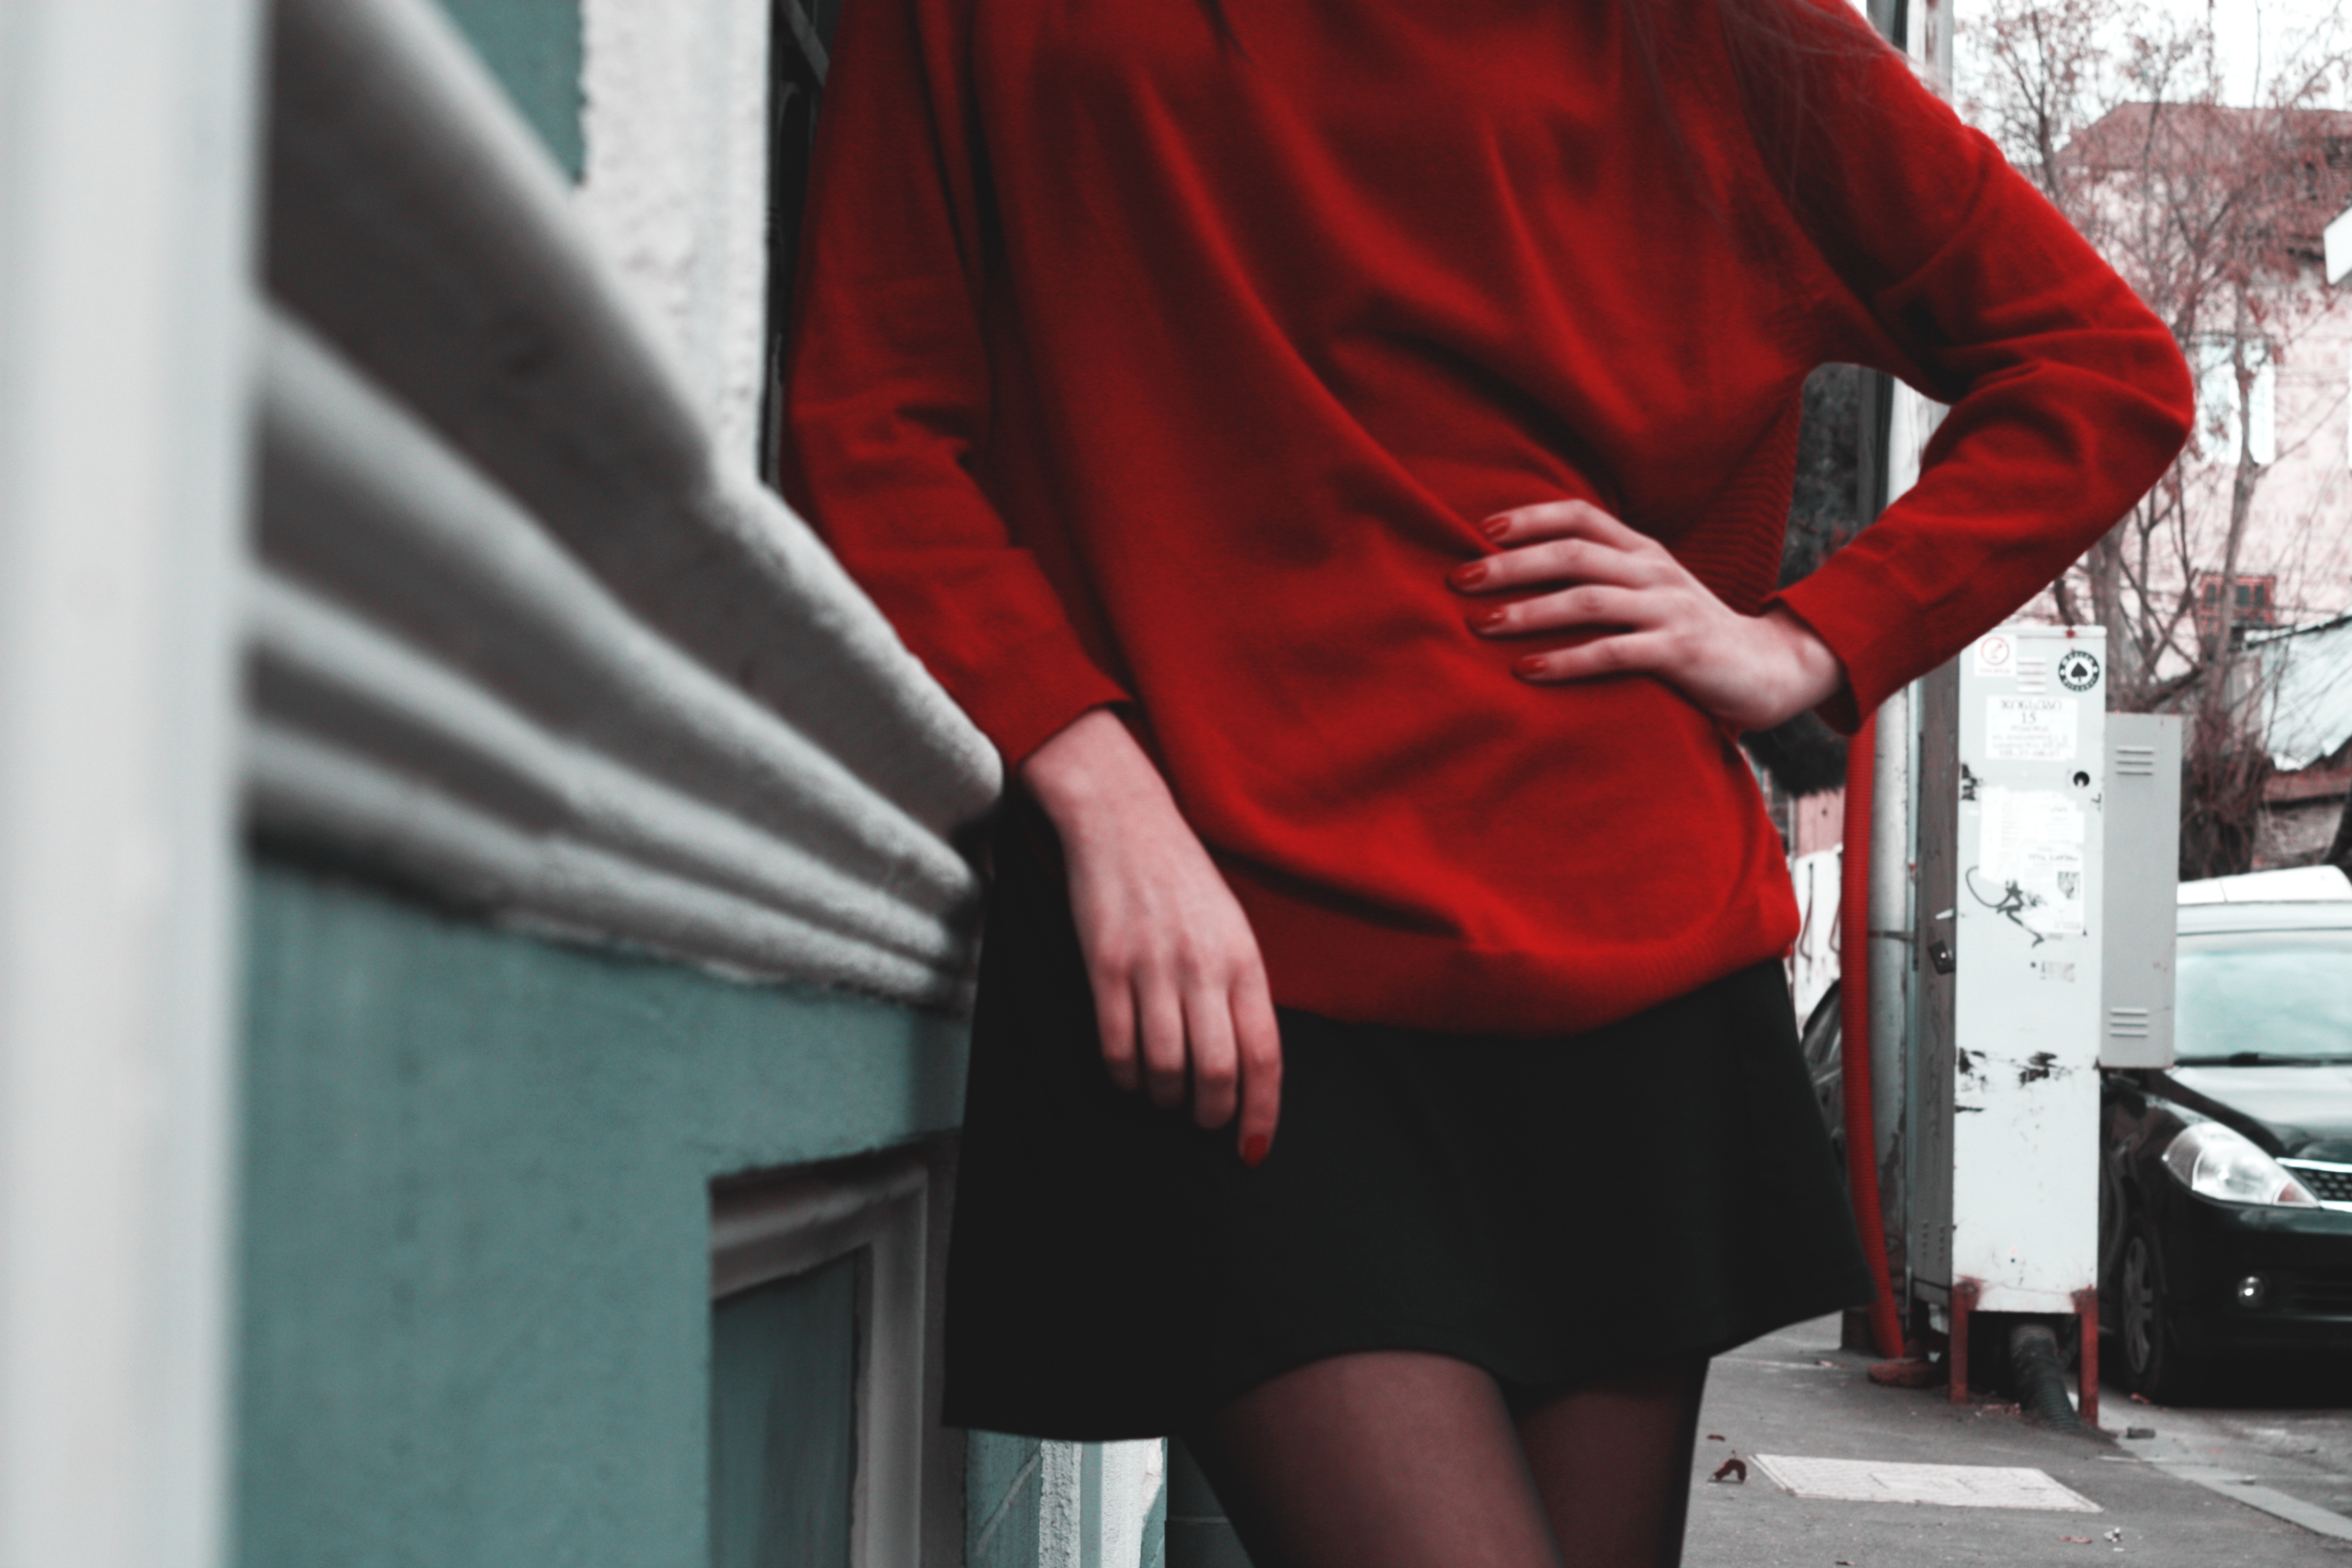
clothing, red, maroon, fashion, street fashion, leg, waist, dress, shoulder, outerwear, blond, Pencil skirt, footwear, neck, human leg, sleeve, tights, shoe, magenta, high heels, long hair, thigh, little black dress, top, fashion accessory, shorts, jacket, style, t shirt